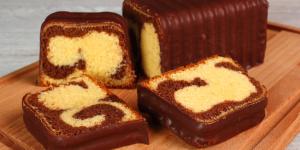
queque marmoleado